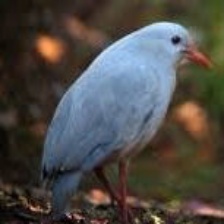
Species: KAGU
Scientific name: RHYNOCHETOS JUBATUS